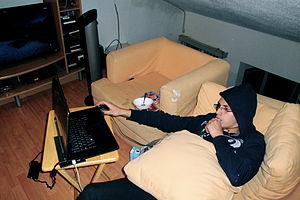
La dépendance à Internet désigne un trouble psychologique entraînant un besoin excessif et obsessionnel d'utiliser un ordinateur et interférant sur la vie quotidienne.